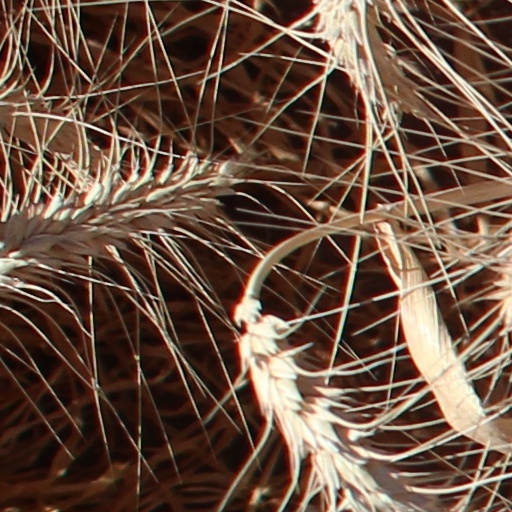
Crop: wheat